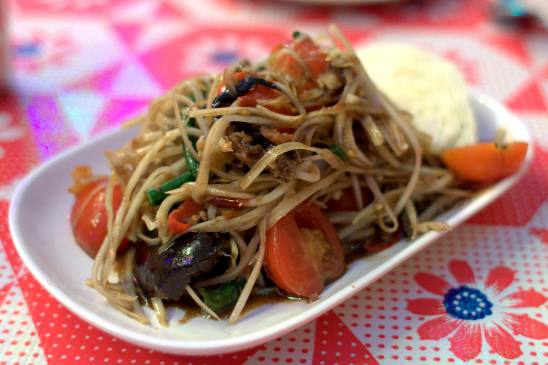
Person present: No